Luis Lezama Leguizamón Sagarminaga

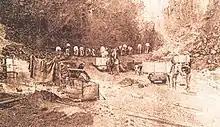
Ollargan mine, 1890s

The Lezama Leguizamóns are not counted among the very top elite of Biscay industrial tycoons, formed by the Ybarra, Martínez Rivas, Chávarri, Sota and Echevarrieta families; however, they are listed as members of the emergent Basque oligarchy; their name repeatedly comes up in history of Biscay industrialization and their companies are listed among the most important ones in Bilbao in the first decades of the 20th century. Their wealth and position was demonstrated by two buildings: in the downtown Bilbao, home to numerous corporate and other institutions, and Palacio Lezama-Leguizamón, the family residential estate in Getxo. Both are considered iconic examples of Biscay architecture, made possible by fortunes of the new industrial and financial oligarchy.